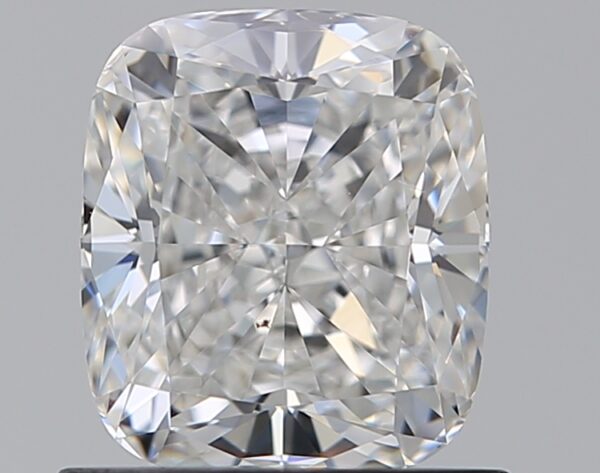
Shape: cushion
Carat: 1.01
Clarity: VS2
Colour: F
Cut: EX
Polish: EX
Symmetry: EX
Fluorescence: N
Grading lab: GIA
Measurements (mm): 6.13 x 5.33 x 3.6